Question: What shape is the plate?
Tambaya: Menene siffar farantin?
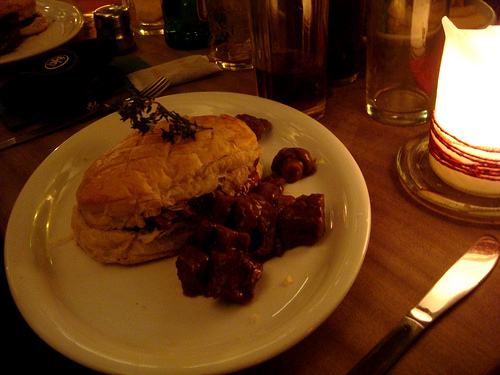
Answer: Round.
Amsa: Da'ira.